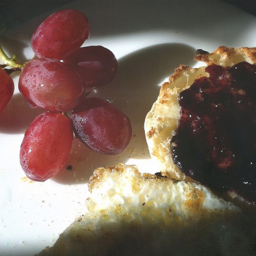
A bunch of grapes sit next to a jellied buscuit
Dessert item displayed on plate with fruit for consumption.
Toast, eggs and grapes are sitting on a plate.
A tiny bunch of grapes is pictured next to a muffin.
A plate with grapes, eggs and an english muffin with jelly on it.